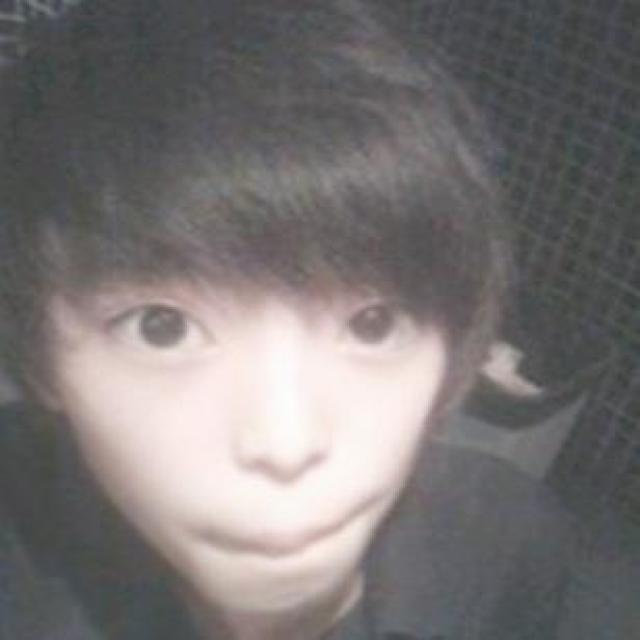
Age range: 13-20